Bill Wakeham

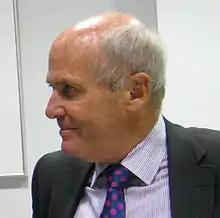
Wakeham in 2013

Sir William Arnot Wakeham FREng (born 25 September 1944) is a British chemical engineer. From 2001 to 2009 he was Vice-Chancellor of the University of Southampton.